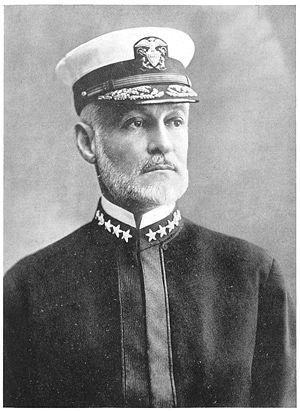
William Sowden Sims, ne le 15 octobre 1858 à Port Hope, en Ontario au Canada et mort le 25 septembre 1936 à est Boston, Massachusetts, est un amiral de la United States Navy qui œuvre à la modernisation de la marine de guerre américaine à la fin du XIXᵉ et au début du XXᵉ siècle. Pendant la Première Guerre mondiale, il commande les forces navales américaines opérant en Europe. Il sera par deux fois président du Naval War College. Il est lauréat, avec Burton J. Hendrick, du prix Pulitzer d'histoire en 1921, pour son ouvrage La Victoire sur mer.